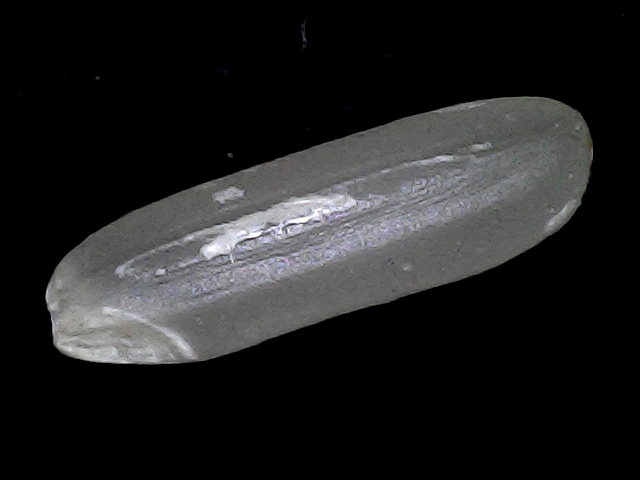
Rice variety: BD85